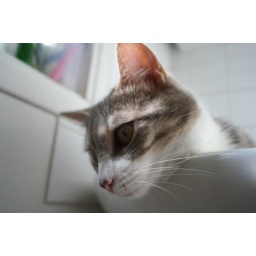
My cat is in the sink , relaxing and looking around...